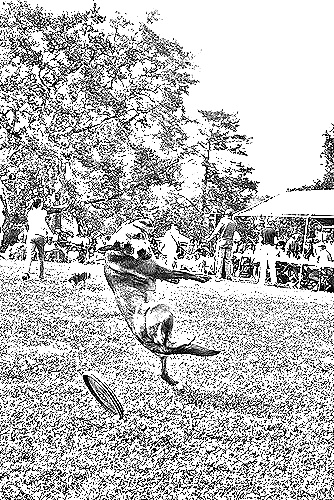
Portrait style: Sketch Portrait